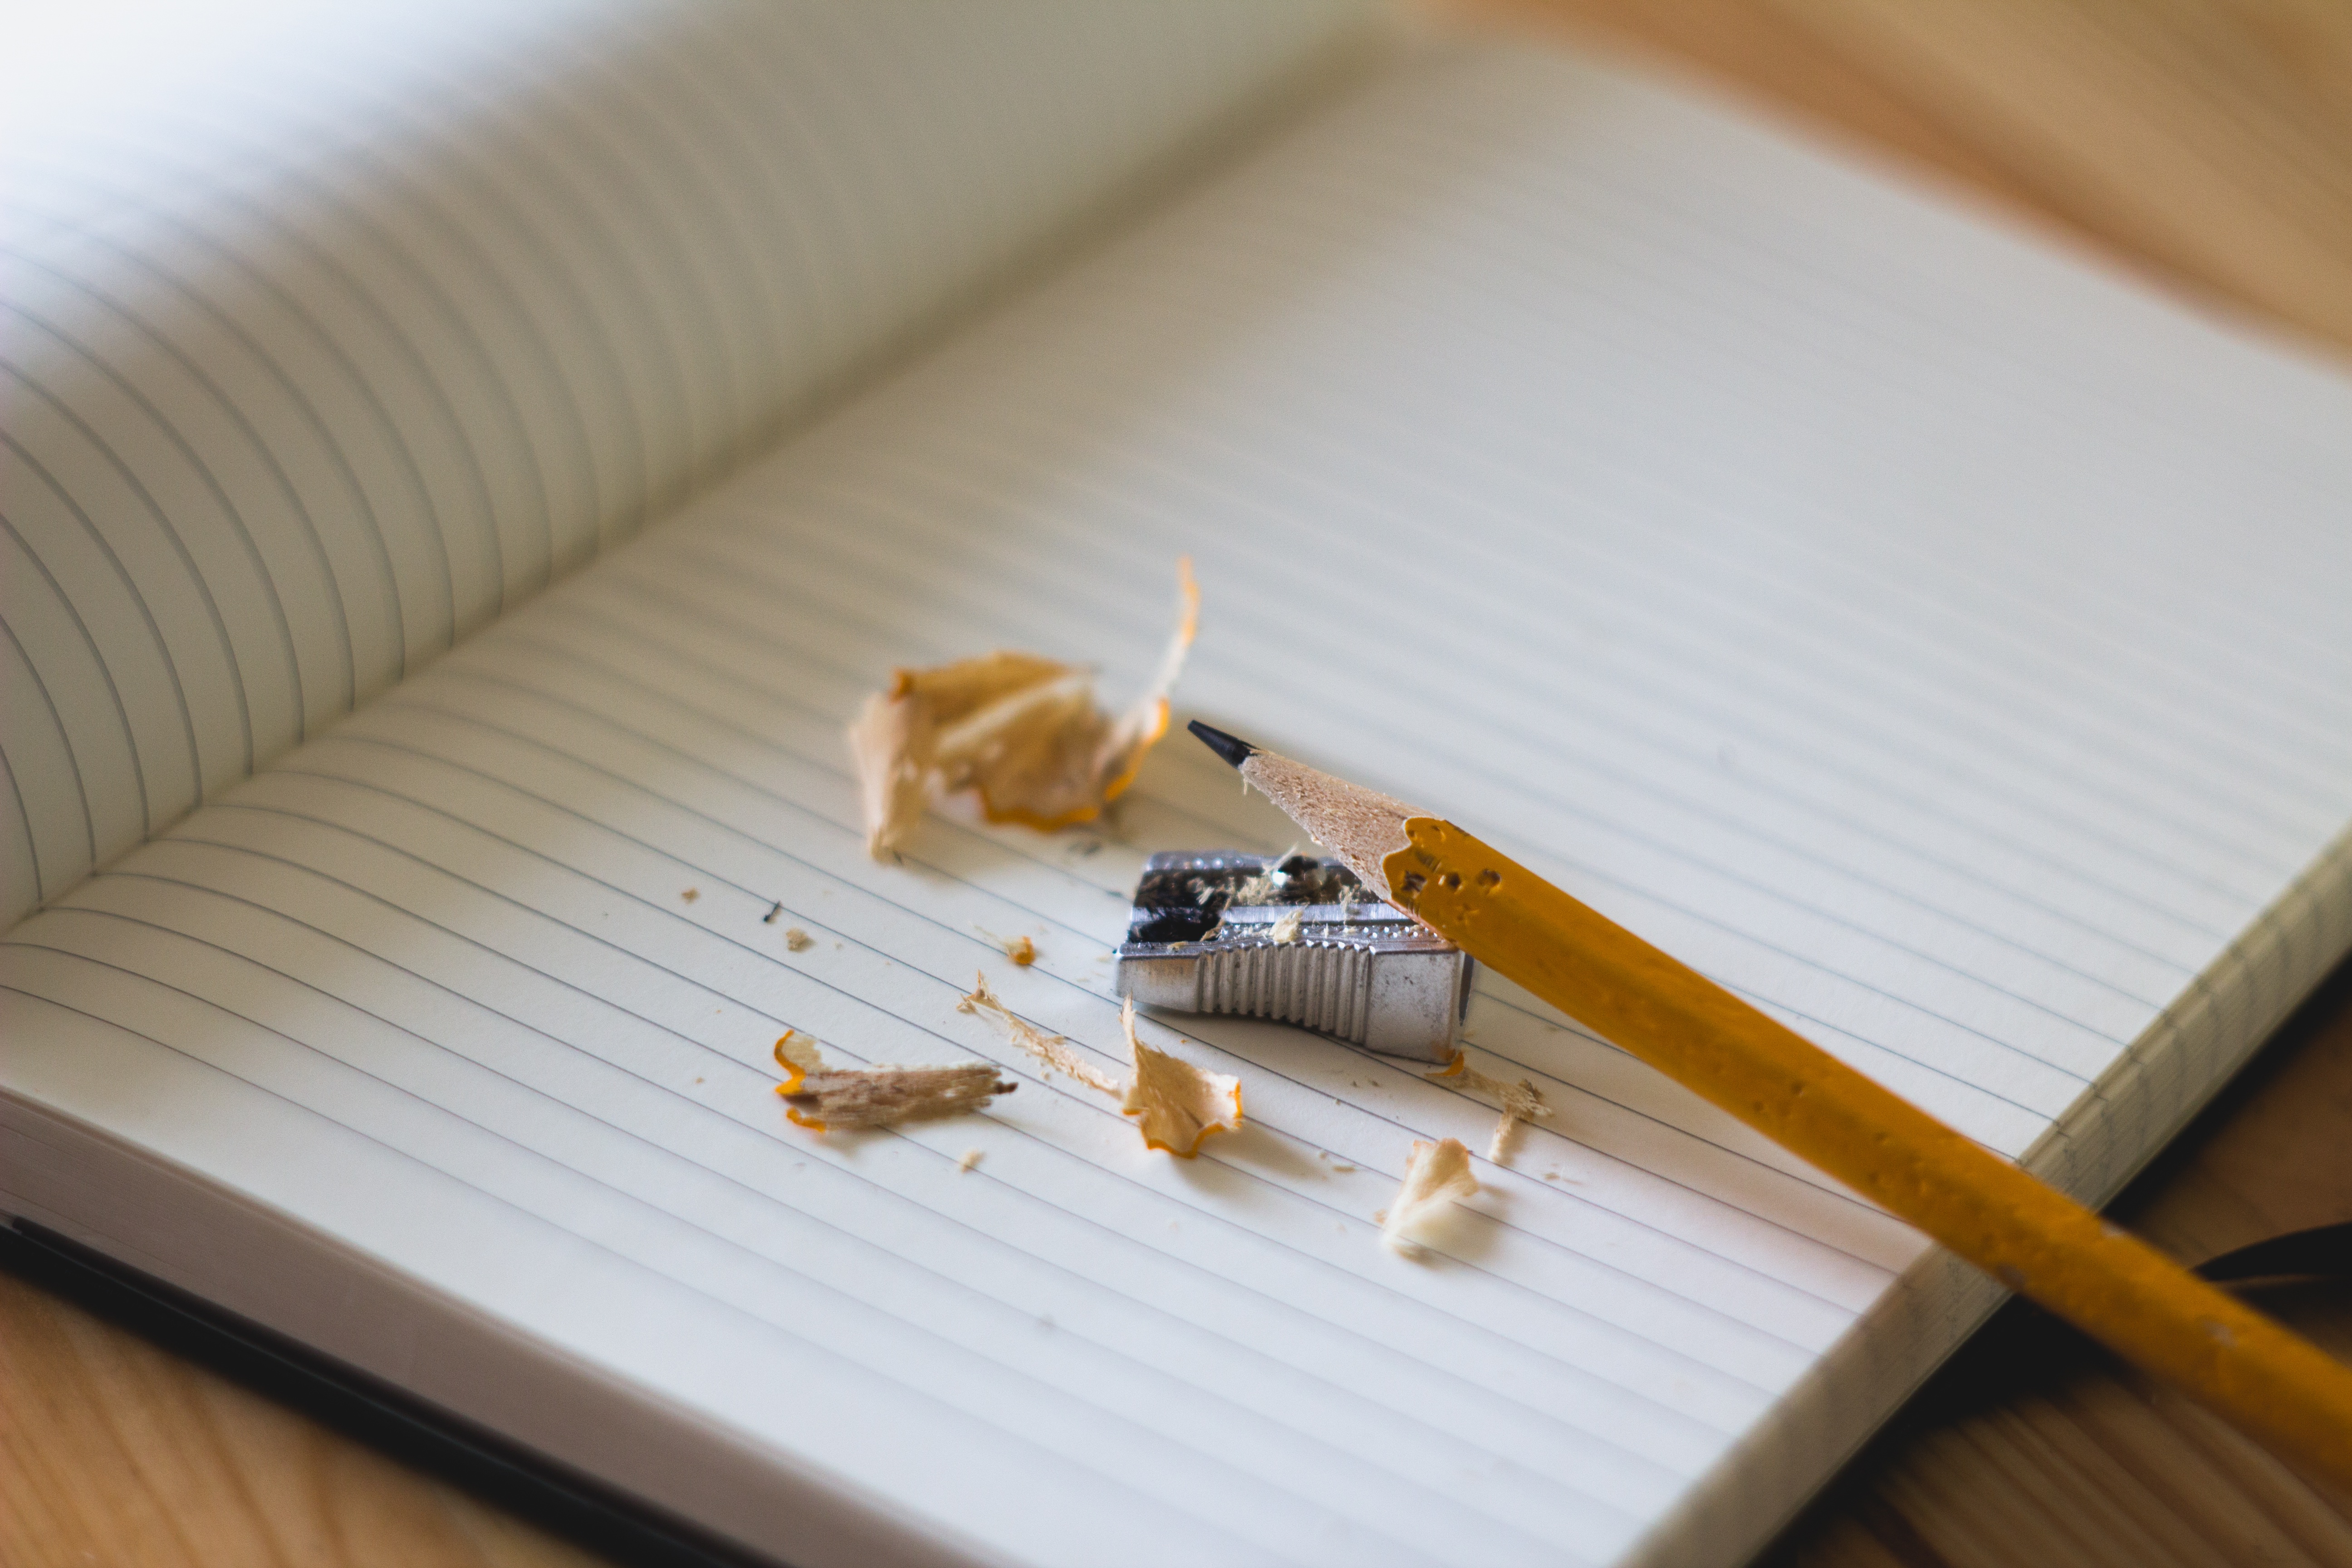
desk, notebook, writing, hand, pencil, wood, paper, pencil sharpener, asian food, art, design, calligraphy, shape